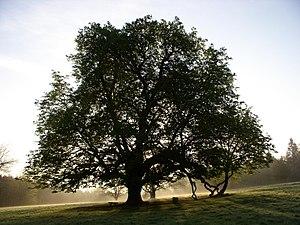
Kingscourt, historiquement connu sous le nom Dunaree est une ville du comté de Cavan, en République d'Irlande.
Le parc forestier Dún na Rí est un parc forestier situé à la frontière du comté de Cavan et du comté de Monaghan, en Irlande.